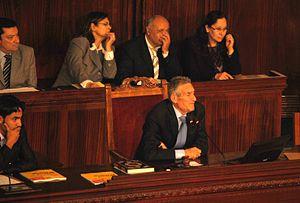
Le Congrès pour la République ou CPR, aussi connu sous le nom d'El Mottamar, est un parti politique tunisien fondé en 2001 par Moncef Marzouki, président de la Ligue tunisienne des droits de l'homme de 1989 à 1994 puis président de la République de 2011 à 2014.